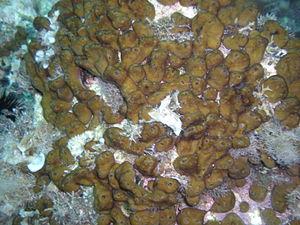
Les spongiaires du Venezuela sont une partie de la faune Porifères du Venezuela.
Chondrilla nucula est une espèce d'éponges qui s'avère être très toxique pour la plupart des spongivores. Elles forment de petits coussinets allongés ou arrondis, marron au brun, qui mesure jusqu'à 2 cm de large. Elles vivent toujours en colonie qui se développent à l'horizontale entre 6 et 8 mètre de fond. Leur reproduction est asexuée.